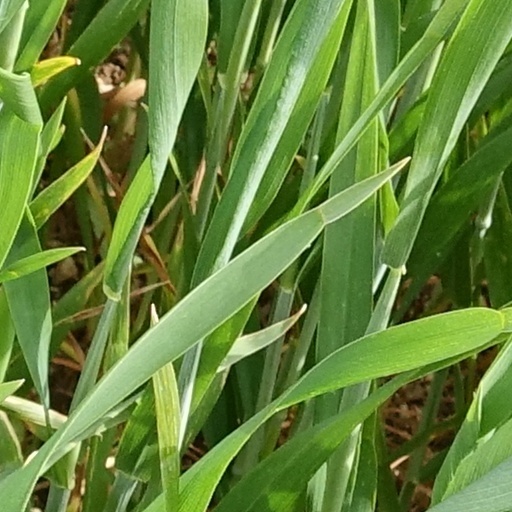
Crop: wheat